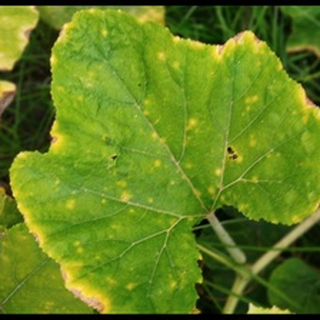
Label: pumpkin_mosaic_disease